Parade Media

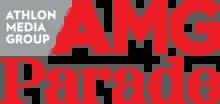
Logo prior to 2022

Parade Media (previously known as AMG/Parade and Athlon Media Group) is a publisher founded in 1967 that is based in Nashville, Tennessee. Nashville's Spencer Hays was its majority stockholder. It was purchased by The Arena Group in 2022 and now operates as a subsidiary of The Arena Group.